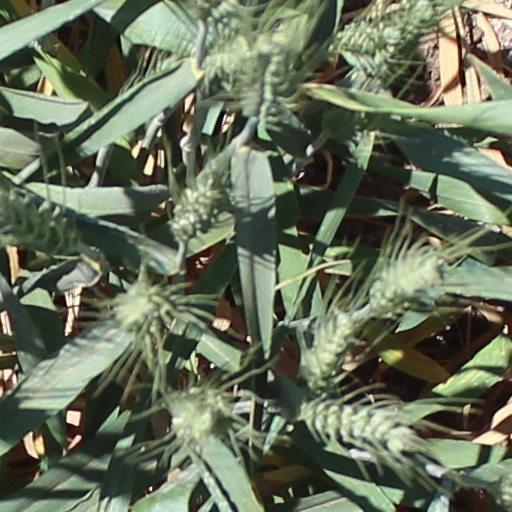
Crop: wheat